Lake Forest Academy

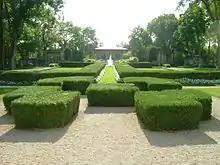
The Formal Gardens

Lake Forest Academy is situated on a wooded 150-acre (0.61 km) campus, which includes a small lake. There are 30 plus buildings on campus, including Reid Hall (formerly the estate of Chicago meat entrepreneur J. Ogden Armour), Corbin Academic Center, Hutchinson Commons, the Student Union (which houses the dining hall), five dormitories and several faculty housing buildings. The Cressey Center for the Arts (formerly the Fine & Performing Arts Center, or FPAC) is the site for all-school meetings, concerts and student theatrical productions; the Reyes Family Science Center; and a new student union building was opened in the fall of 2016, housed within it is the "Stuart Center for Global Learning".